Answer in natural language. Which object is closer to the camera taking this photo, gray colour sofa or walnut tv stand? Choose between the following options: walnut tv stand or gray colour sofa
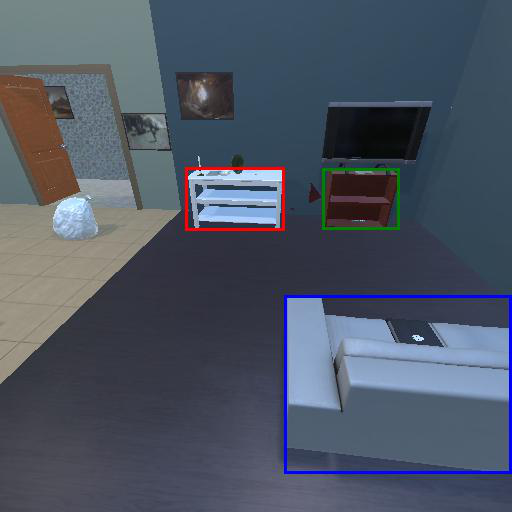
<answer>gray colour sofa</answer>